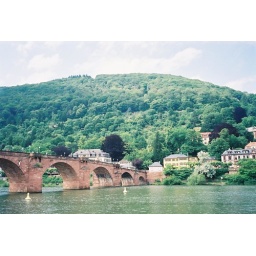
Rhine river &amp;amp; bridge in Heidelberg